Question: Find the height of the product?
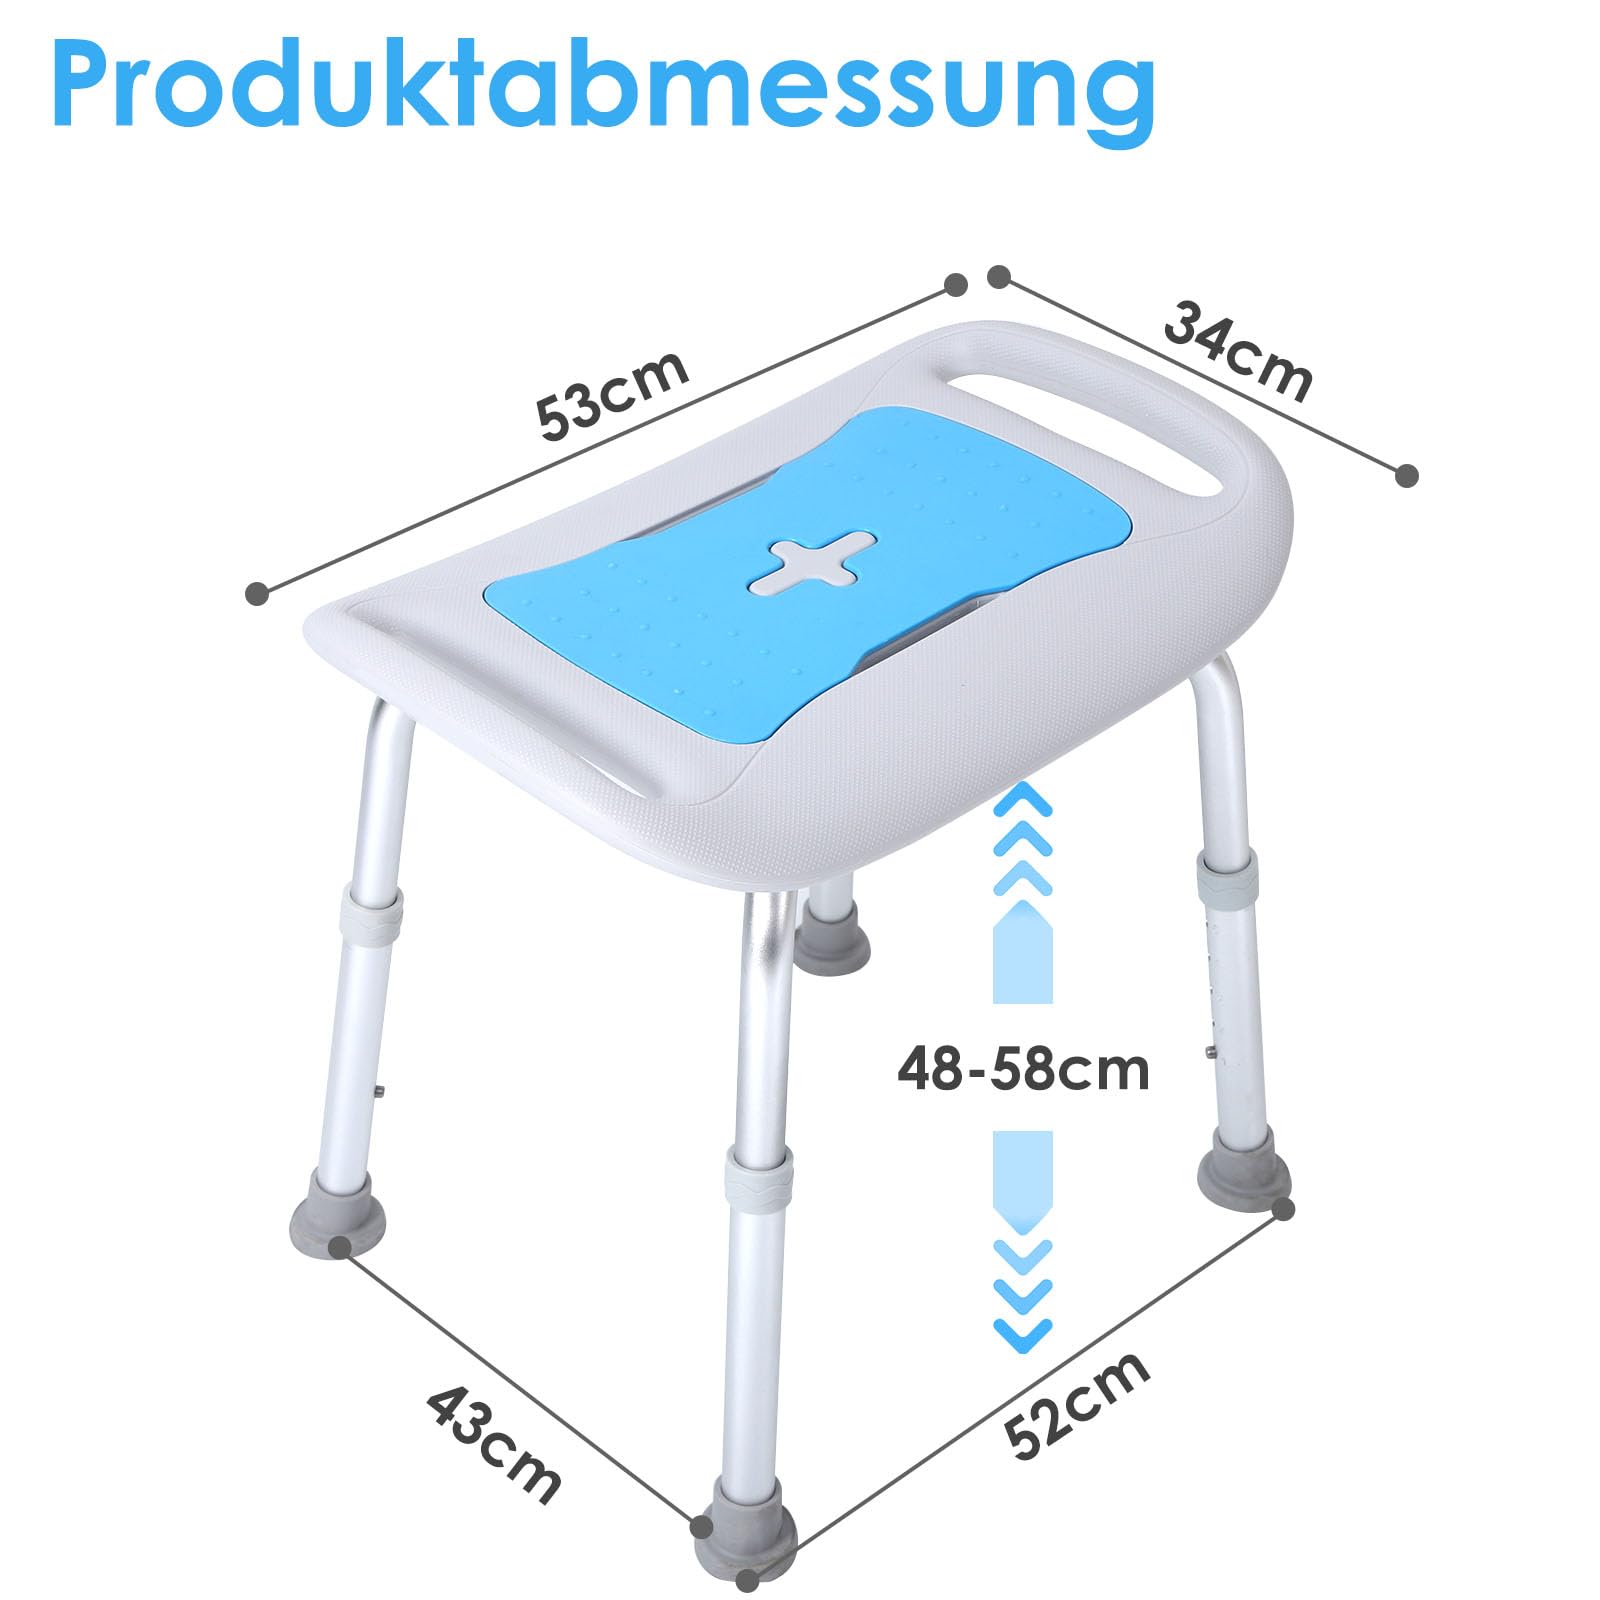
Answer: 48.0 centimetre